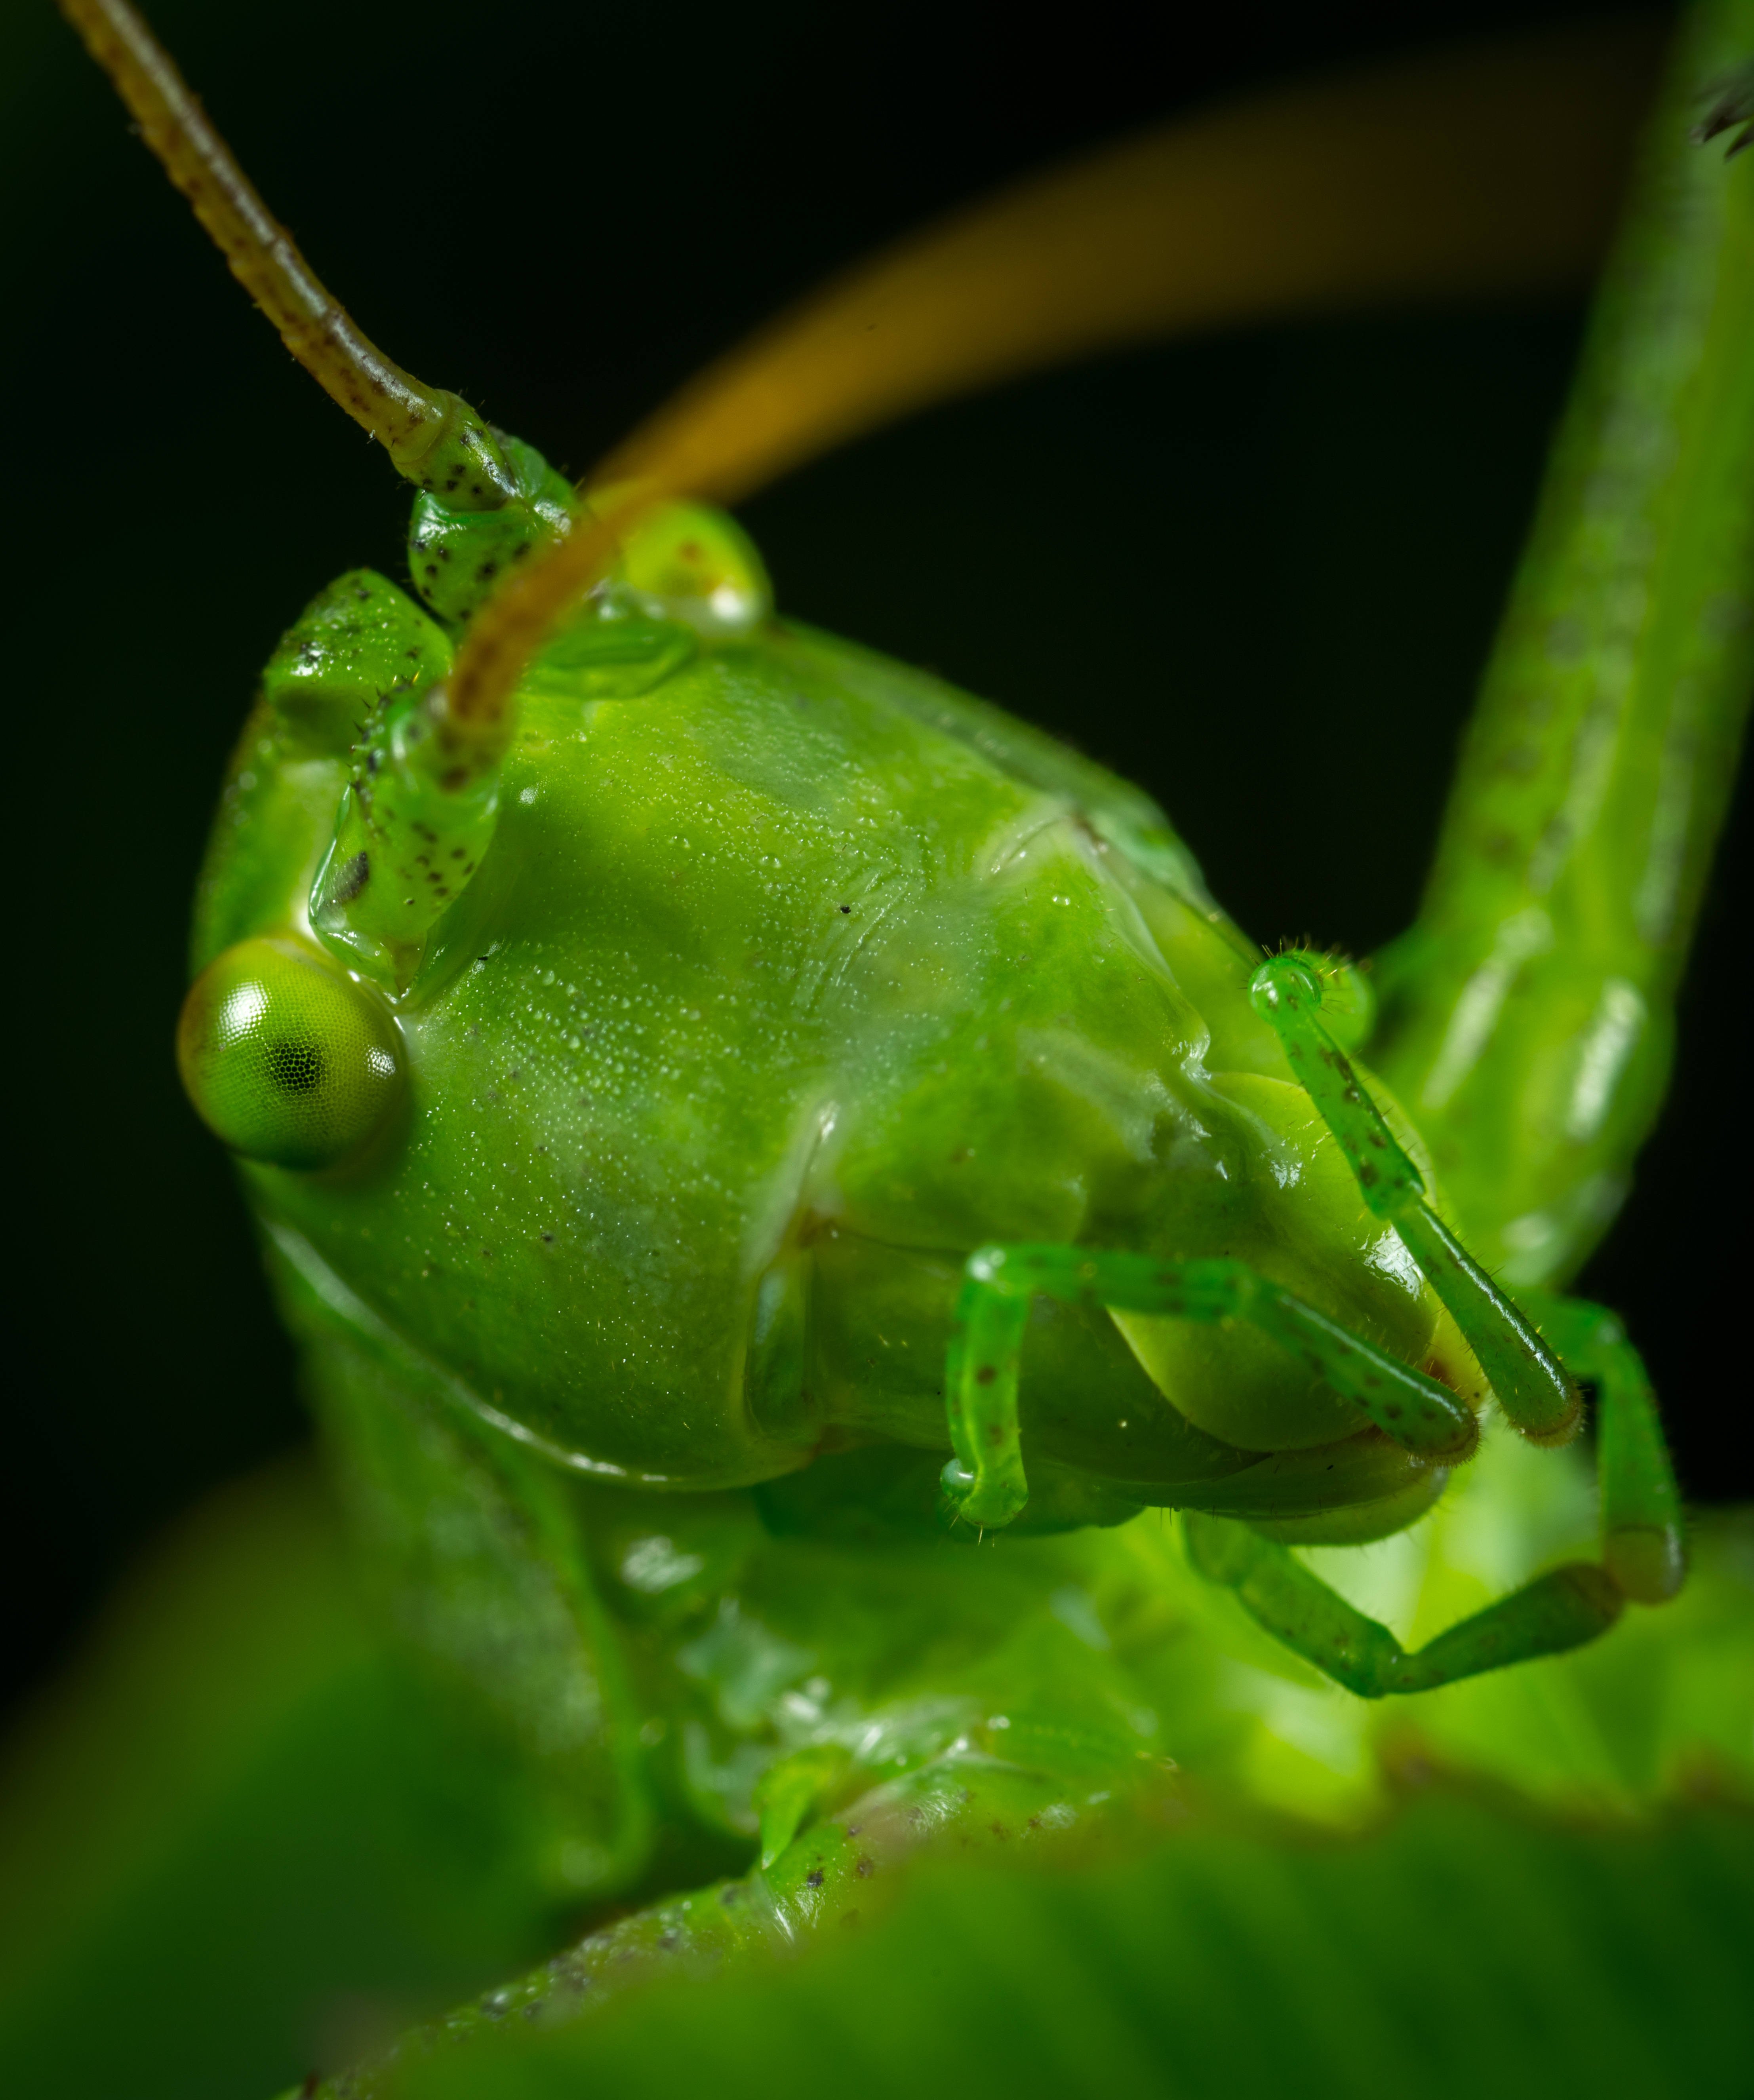
insect, macro, grasshopper, macro photography, close up, invertebrate, fauna, cricket like insect, locust, organism, wildlife, pest, cricket, arthropod, true bugs